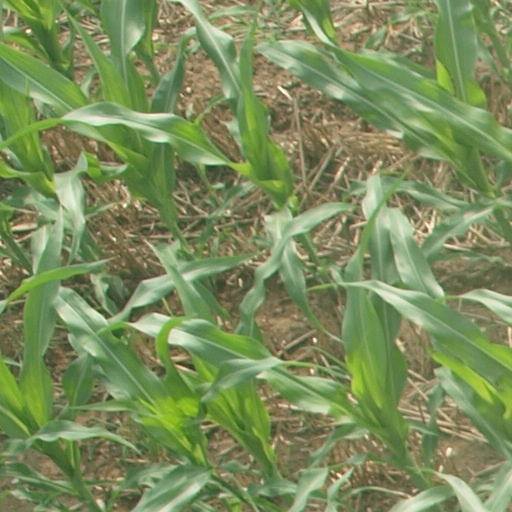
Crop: maize; corn